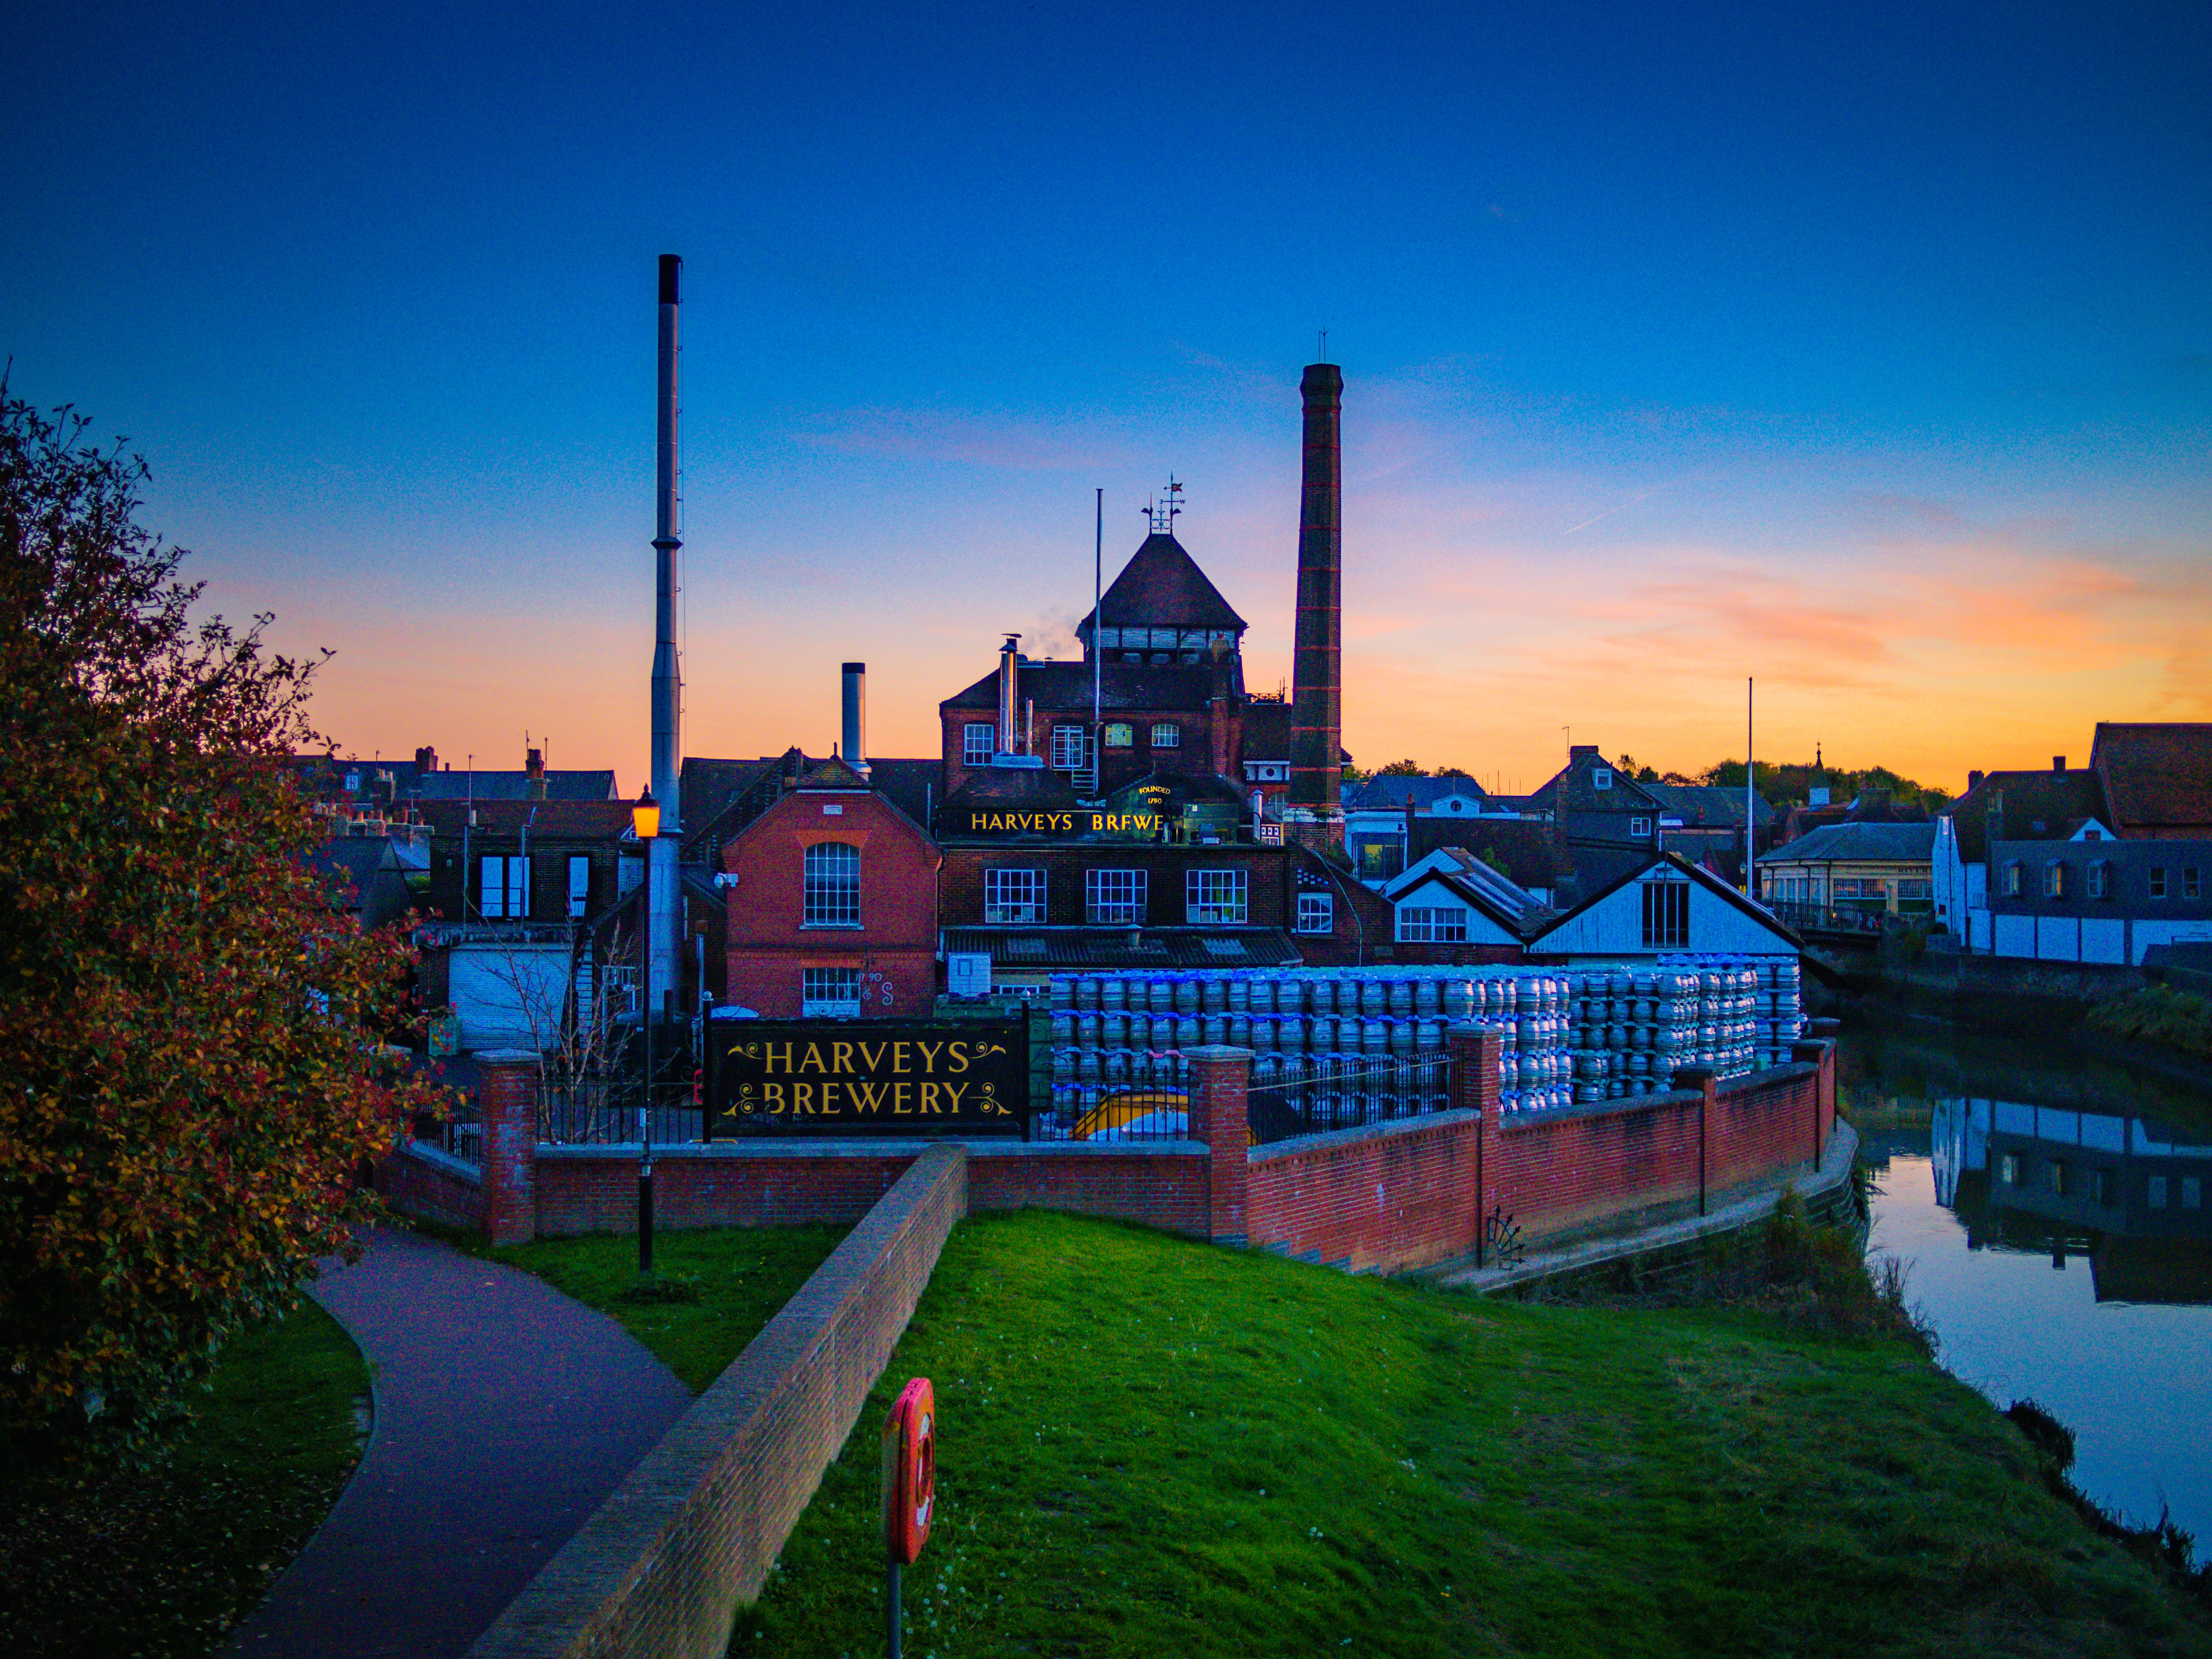
sunset, skyline, night, morning, town, city, river, cityscape, dusk, evening, reflection, landmark, tourism, waterway